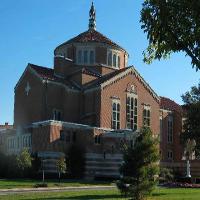
Weather: sun or clear